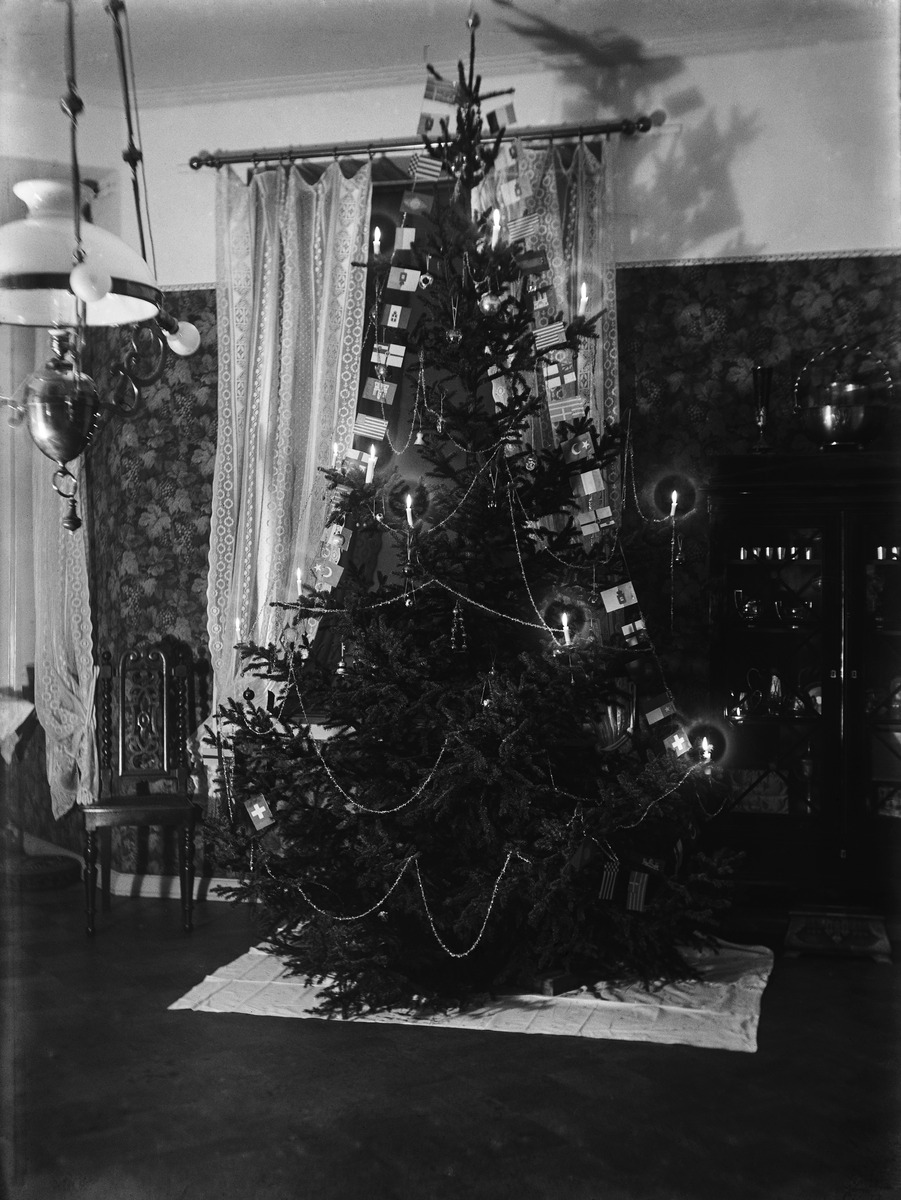
Kynttilöin ja kuusenkoristein koristeltu joulukuusi
sisällön kuvaus: Kynttilöin ja kuusenkoristein koristeltu joulukuusi. mustavalkoinen
Kuvaaja: Nyberg, Ragnar, valokuvaaja
Ajankohta: kuvausaika 1910 -luku
Aiheet: joulu, kuuset, joulukuuset, koristeet, joulukoristeet, kynttilät, sisustus, interiöörit, kaapit, hopea, astiat, verhot, matot, liput, tapetit, valaisimet